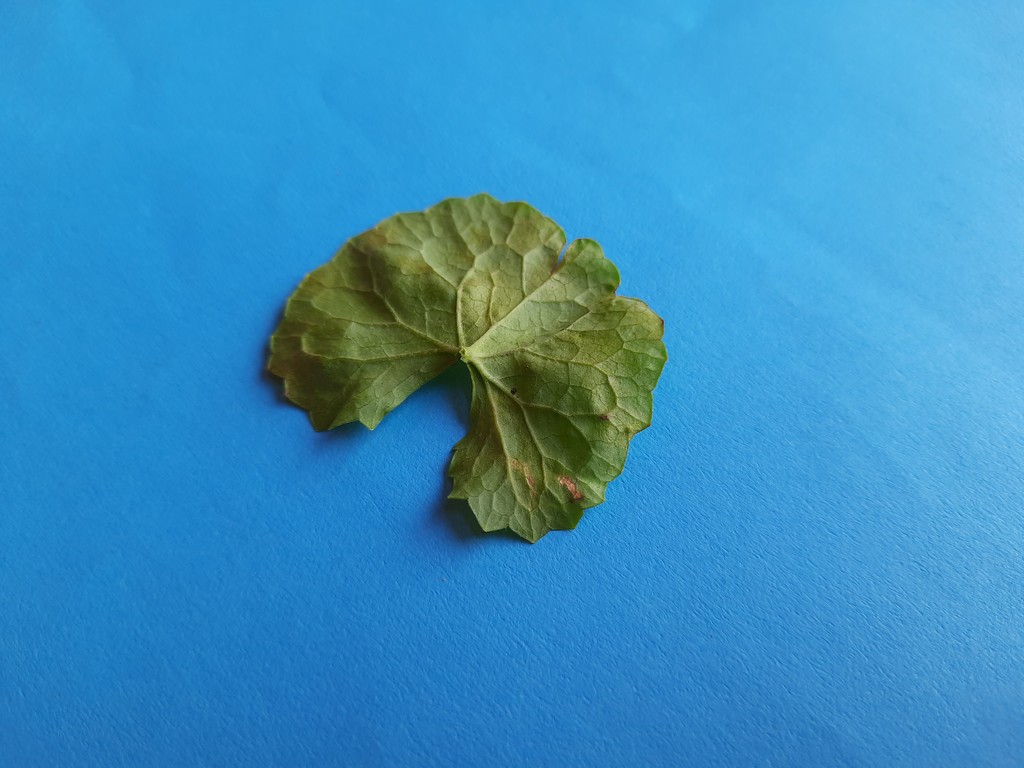
Label: Unhealthy